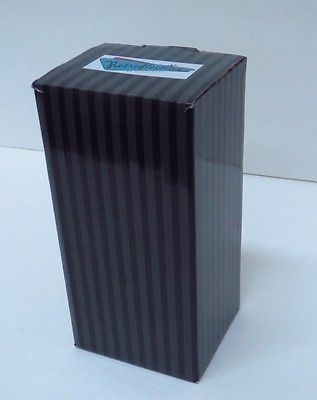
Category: toaster